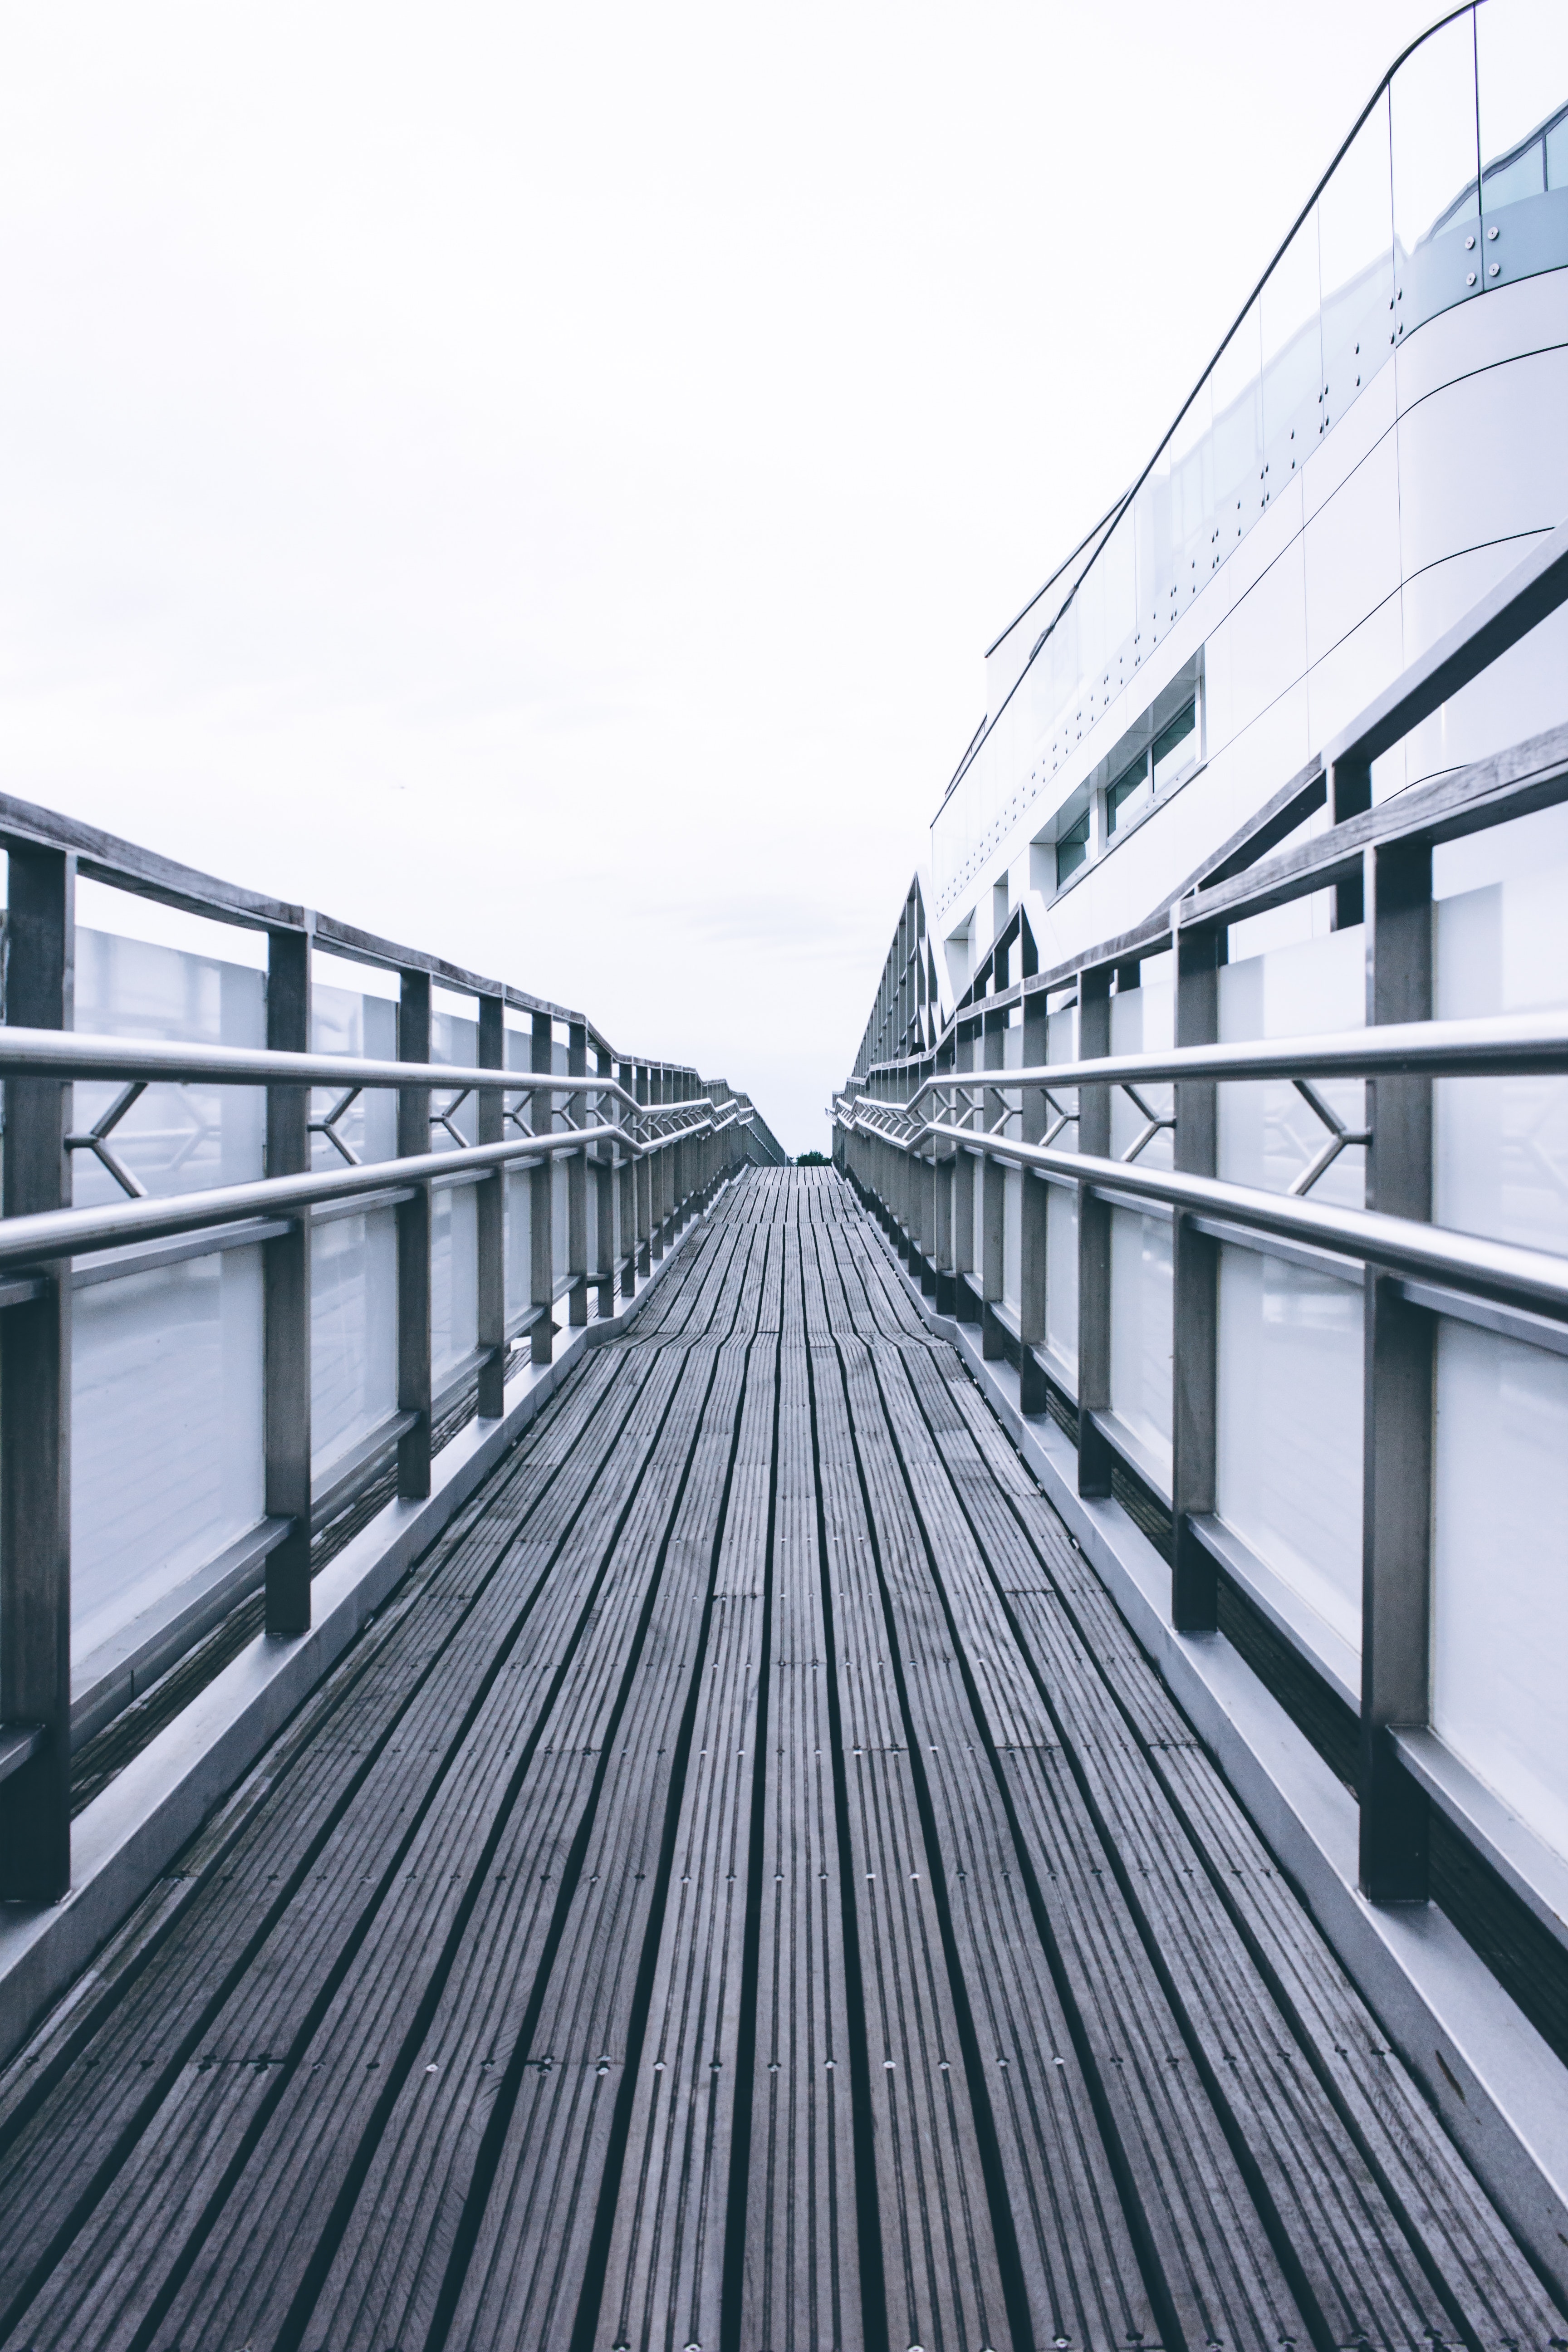
bridge, walkway, black and white, pier, line, architecture, boardwalk, monochrome, monochrome photography, sky, deck, symmetry, photography, handrail, stock photography, nonbuilding structure, wood, guard rail, parallel, building, style, metal, steel